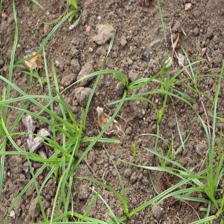
Label: Grass